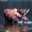
Label: deer